Candelária Formation, Paraná Basin

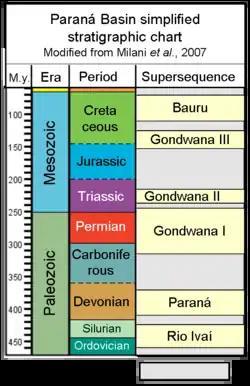
Stratigraphic chart of the Paraná Basin, with the Candelária Formation belonging to the Gondwana II Supersequence

The Candelária Formation or Sequence corresponds to a third-order sequence placed in the Santa Maria Supersequence. The basal portion of the formation consists of a coarsening-upward succession that begins with red mudstones, interbedded with small-scale trough cross-bedded sandstone lenses. Rhythmites and sigmoidal massive to climbing cross-laminated sandstone bodies are also present. This facies association is interpreted as a lacustrine to deltaic (distal floodplain) depositional environment in a humid climate. The formation contains the "Hyperodapedon" and "Riograndia" Assemblage Zones.